Oregon (Awake)

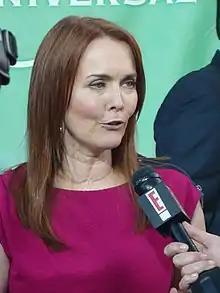
Laura Innes appeared as Tricia Harper, Michael's commanding officer in the series.

The episode featured guest performances from many actors including Laura Innes as Tricia Harper, Michael's captain officer in the series, Chris McGarry as Dr. Banks, a doctor working at the Los Angeles Police Department, Salvator Xuereb as Gemini, and Megan Dodds as Elizabeth Santoro, an FBI agent. Frank Gallegos was cast as DaSalva, Hal Havins was cast as hotel manager Brett London, and Erin Woods was cast as Santoro's daughter. Damian Poitier also appeared, but as a police uniform officer.